San Jose SaberCats

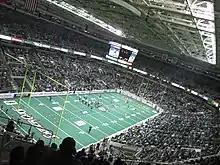
SaberCats in a 2007 game

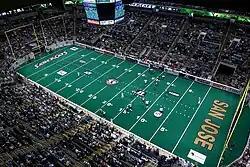
SaberCats in the 2007 American Conference Championship.

In 2007, they got revenge against the Rush in the American Conference championship and advanced to ArenaBowl XXI, where they beat the Columbus Destroyers in front of a sellout crowd in New Orleans Arena and claimed their third Arena Bowl title in six seasons.